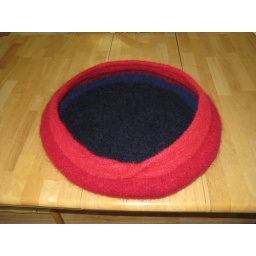
The kitty bed design by Cat Bordhi.